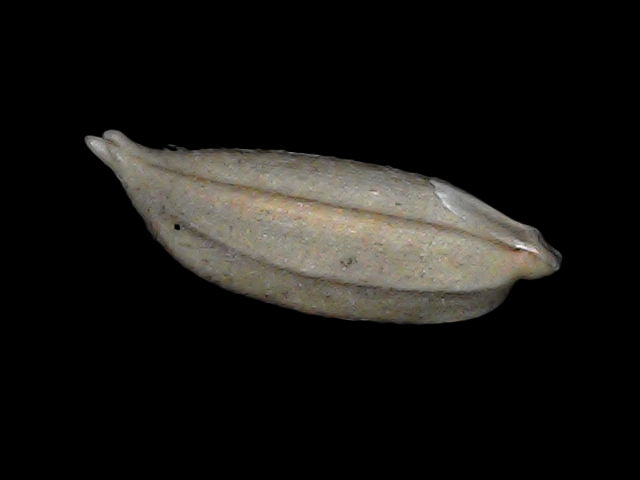
Rice variety: Bd34